Bancroft (crater)

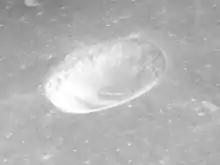
Oblique view from Apollo 15, facing north, showing the ridge in the crater floor

Bancroft is a small, bowl-shaped impact crater located to the southwest of Archimedes on the Mare Imbrium. A wide, shallow depression runs from the rim of Bancroft southeast to the Montes Archimedes. There are some clefts at the edge of the mare to the west and southwest of the crater. Other prominent craters are two small craters nearly to the west named Feuillée and Beer.